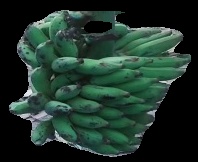
Variety: elakki-bale
Grade: grade3